BAW Qishi

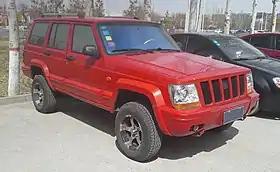

The BAW Qishi is a compact SUV that was produced by the Chinese manufacturer BAW from 2009 to 2014. It was based on the "Jeep 2500/2700", which was manufactured at the Beijing Jeep Corporation from 2003 to about 2008.